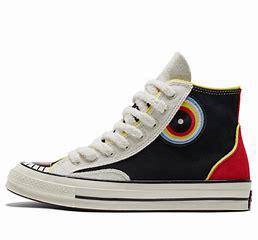
Brand: Converse
Model: Chuck Taylor All Star 1970S